West Russian Volunteer Army

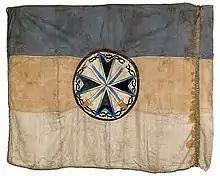
The only surviving flag of the West Russian Volunteer Army

The West Russian Volunteer Army or Bermontians was a pro-German White Russian military formation in Latvia and Lithuania during the Russian Civil War from November 1918 to December 1919.